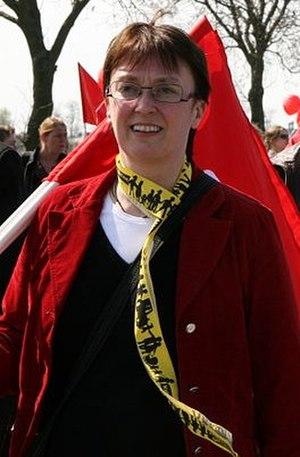
Cette page dresse la liste des dirigeants des partis sociaux-démocrates allemands : c'est-à-dire les prédécesseurs du Parti social-démocrate d'Allemagne, ainsi que du Parti social-démocrate indépendant d'Allemagne. Les présidents, secrétaires généraux, directeurs des affaires y sont présentés. Par ailleurs les présidents du groupe parlementaire au Bundestag ainsi que les hommes politiques ayant accédé au plus hautes fonctions de l'État allemand : c'est-à-dire la présidence du parlement, la chancellerie et la présidence sont également listés. Les présidents du parlement européen issus du parti sont aussi référencés.